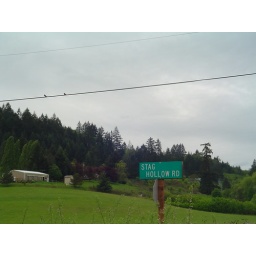
Rural Yamhill County Oregon. On the wire are two barn swallows. Just under the sign is a lama or alpaca.